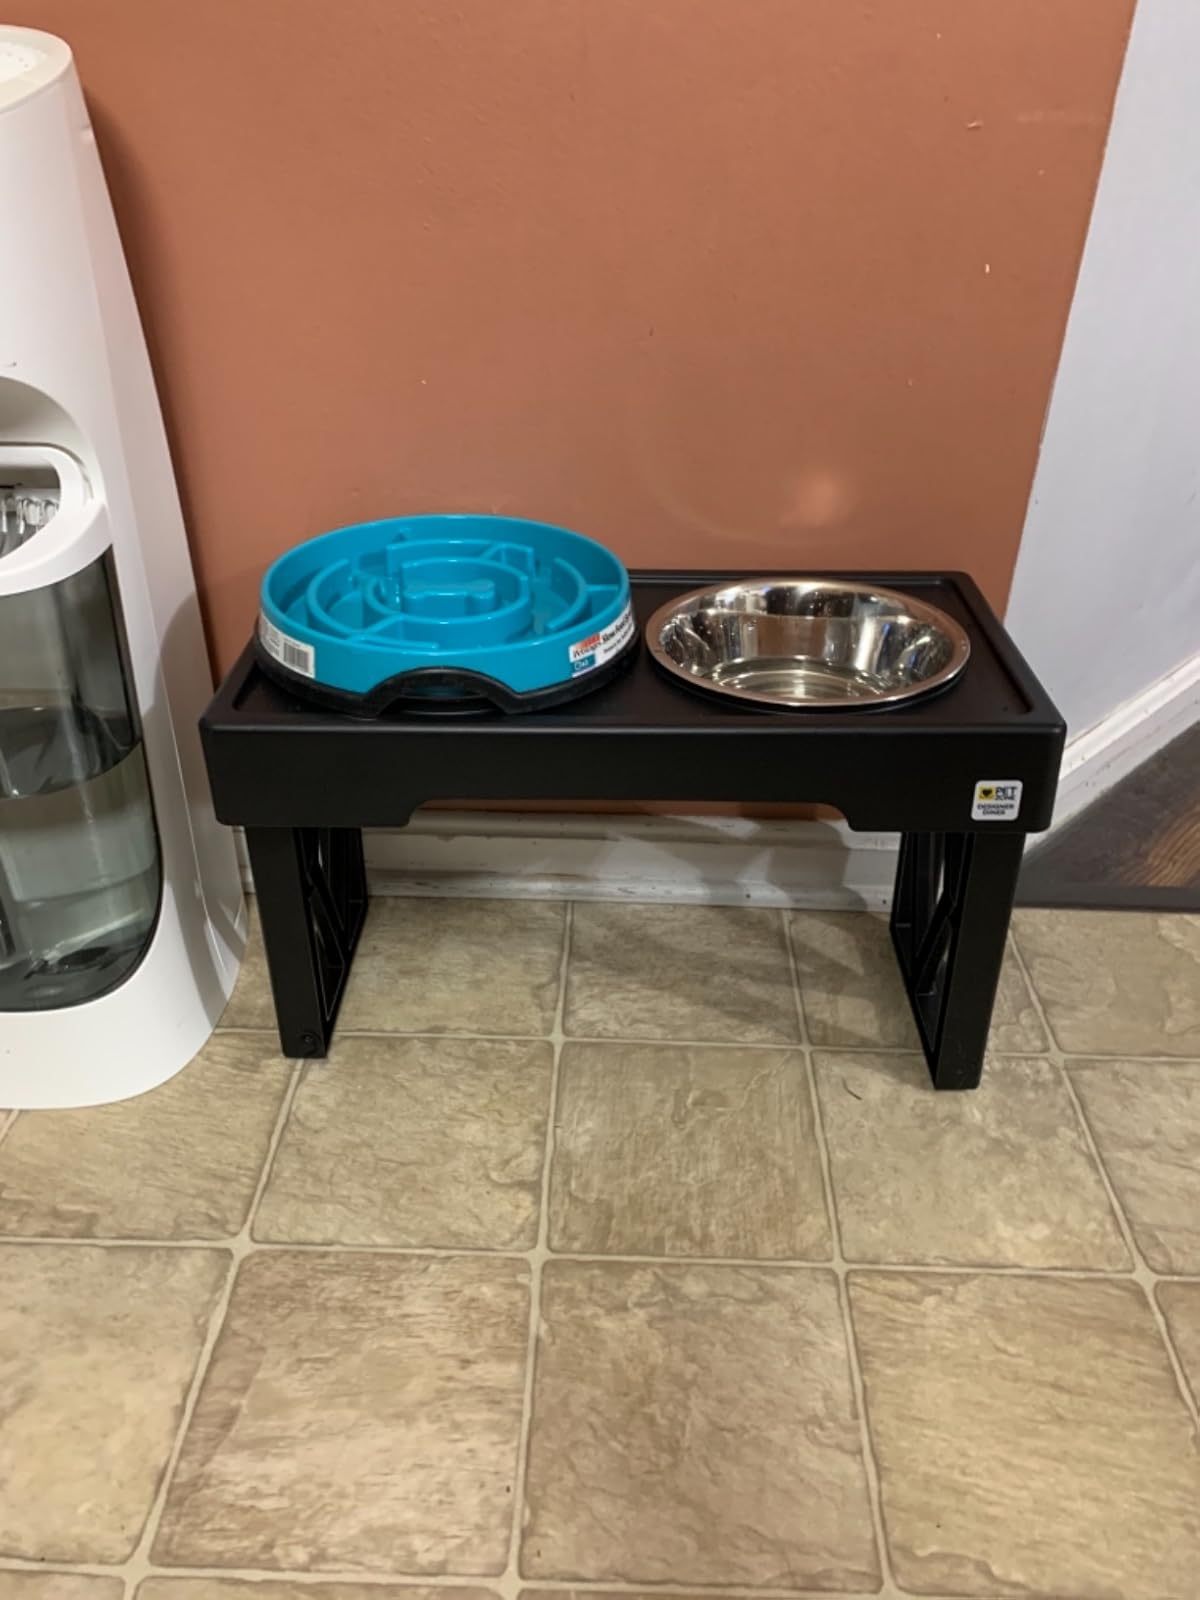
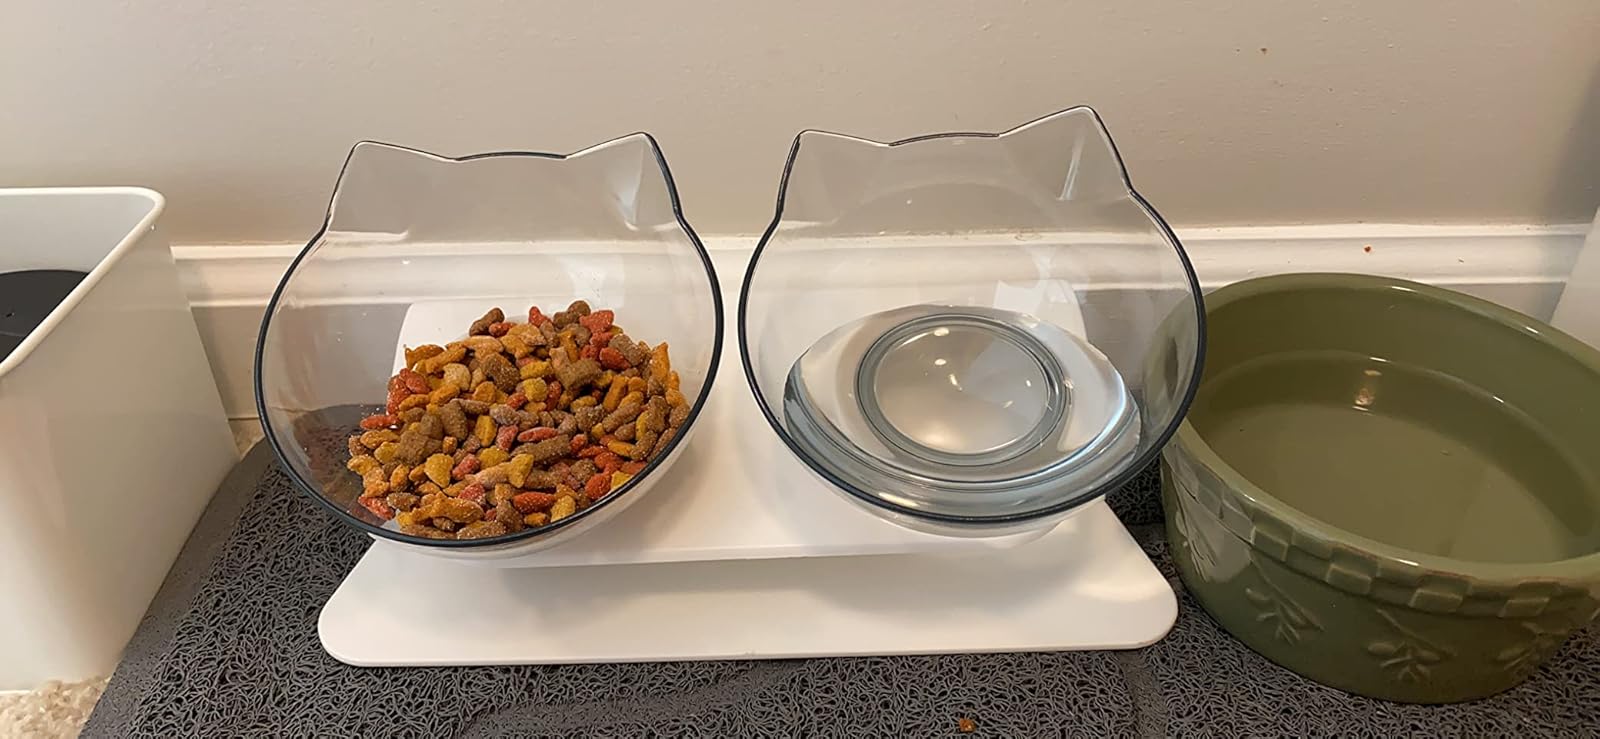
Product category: items_bowl
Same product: no